Fairey Battle

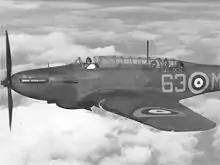
"K7650"/"63-M" of 63 Squadron, the first operational squadron to be equipped with the Battle, RAF Benson, November 1939

The Fairey Battle was a single-engine monoplane light bomber, powered by a Rolls-Royce Merlin engine. Production aircraft were progressively powered by various models of the Merlin engine, such as the Merlin I, II, III (most numerous) and V but all bomber variants were called the Battle Mk I. The Battle had a relatively clean design, having adopted a slim oval-shaped fuselage which was manufactured in two sections. The forward section, in front of the cockpit, included a steel tubular structure to support the engine. The rear section was a metal monocoque structure, composed of hoop frames and Z-section stringers, built on jigs. The structure of the aircraft involved several innovations and firsts for Fairey: it had the distinction of being the company's first low-wing monoplane; it also was the first light-alloy stressed-skin construction aircraft to be produced by the firm.